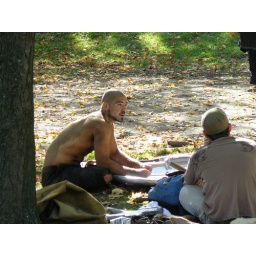
dude was carrying around a telephone pole